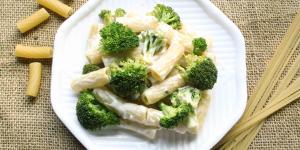
pasta con brocoli y queso